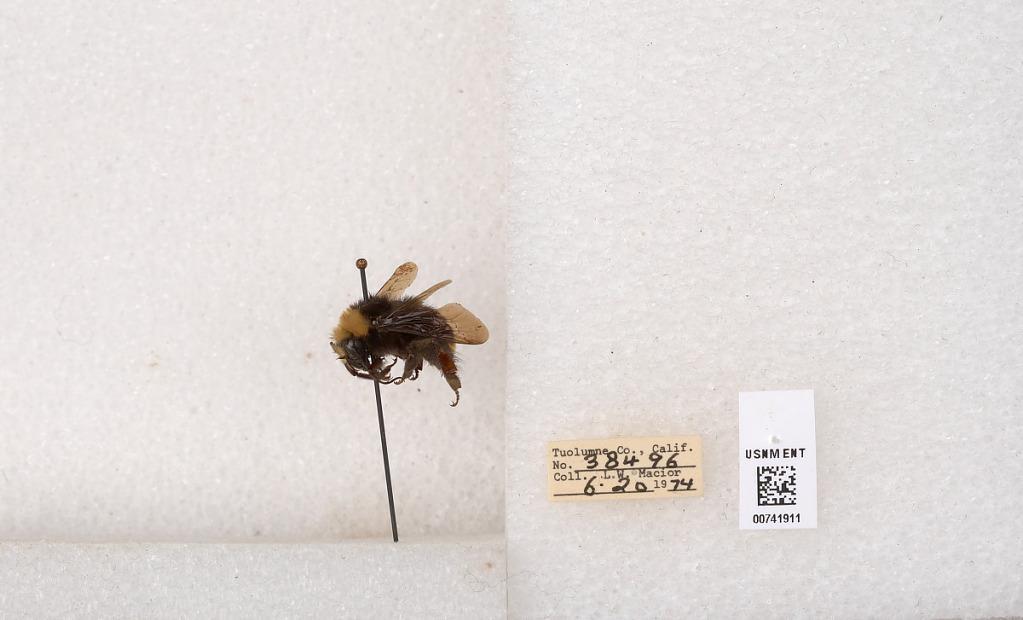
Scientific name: Bombus (Pyrobombus) vosnesenskii Radoszkowski
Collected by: L. Macior
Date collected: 1974-6-20
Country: United States
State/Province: California
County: Tuolumne
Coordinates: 37.9712, -120.228